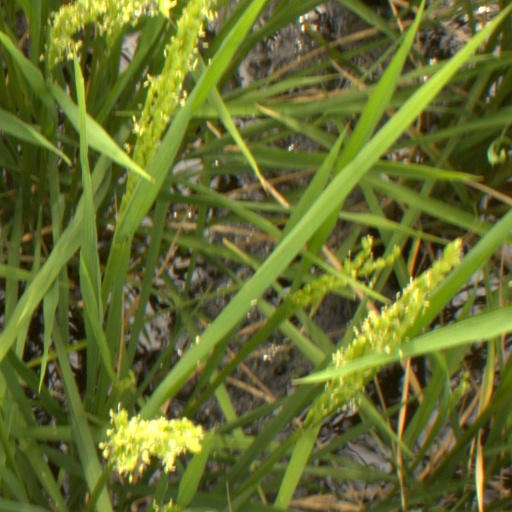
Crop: rice